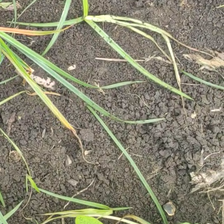
Weed species: Lavhala_(Cyperus_Rotundus)